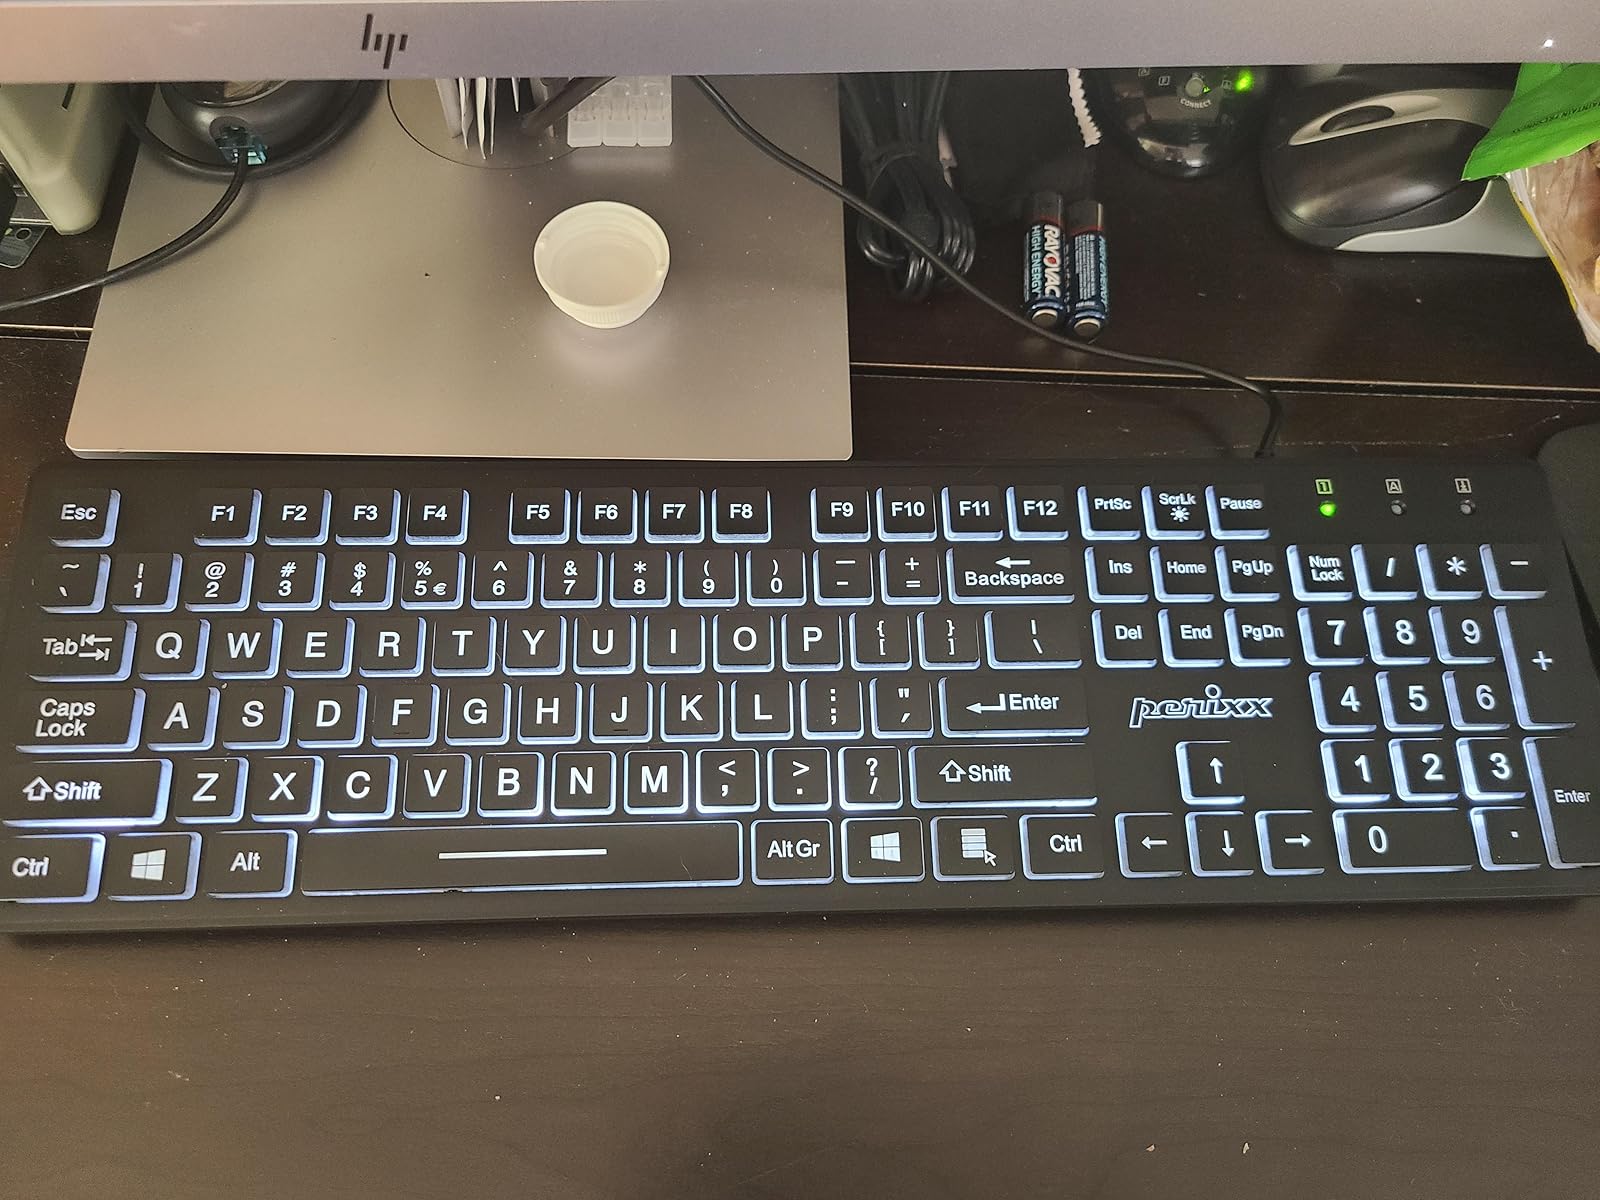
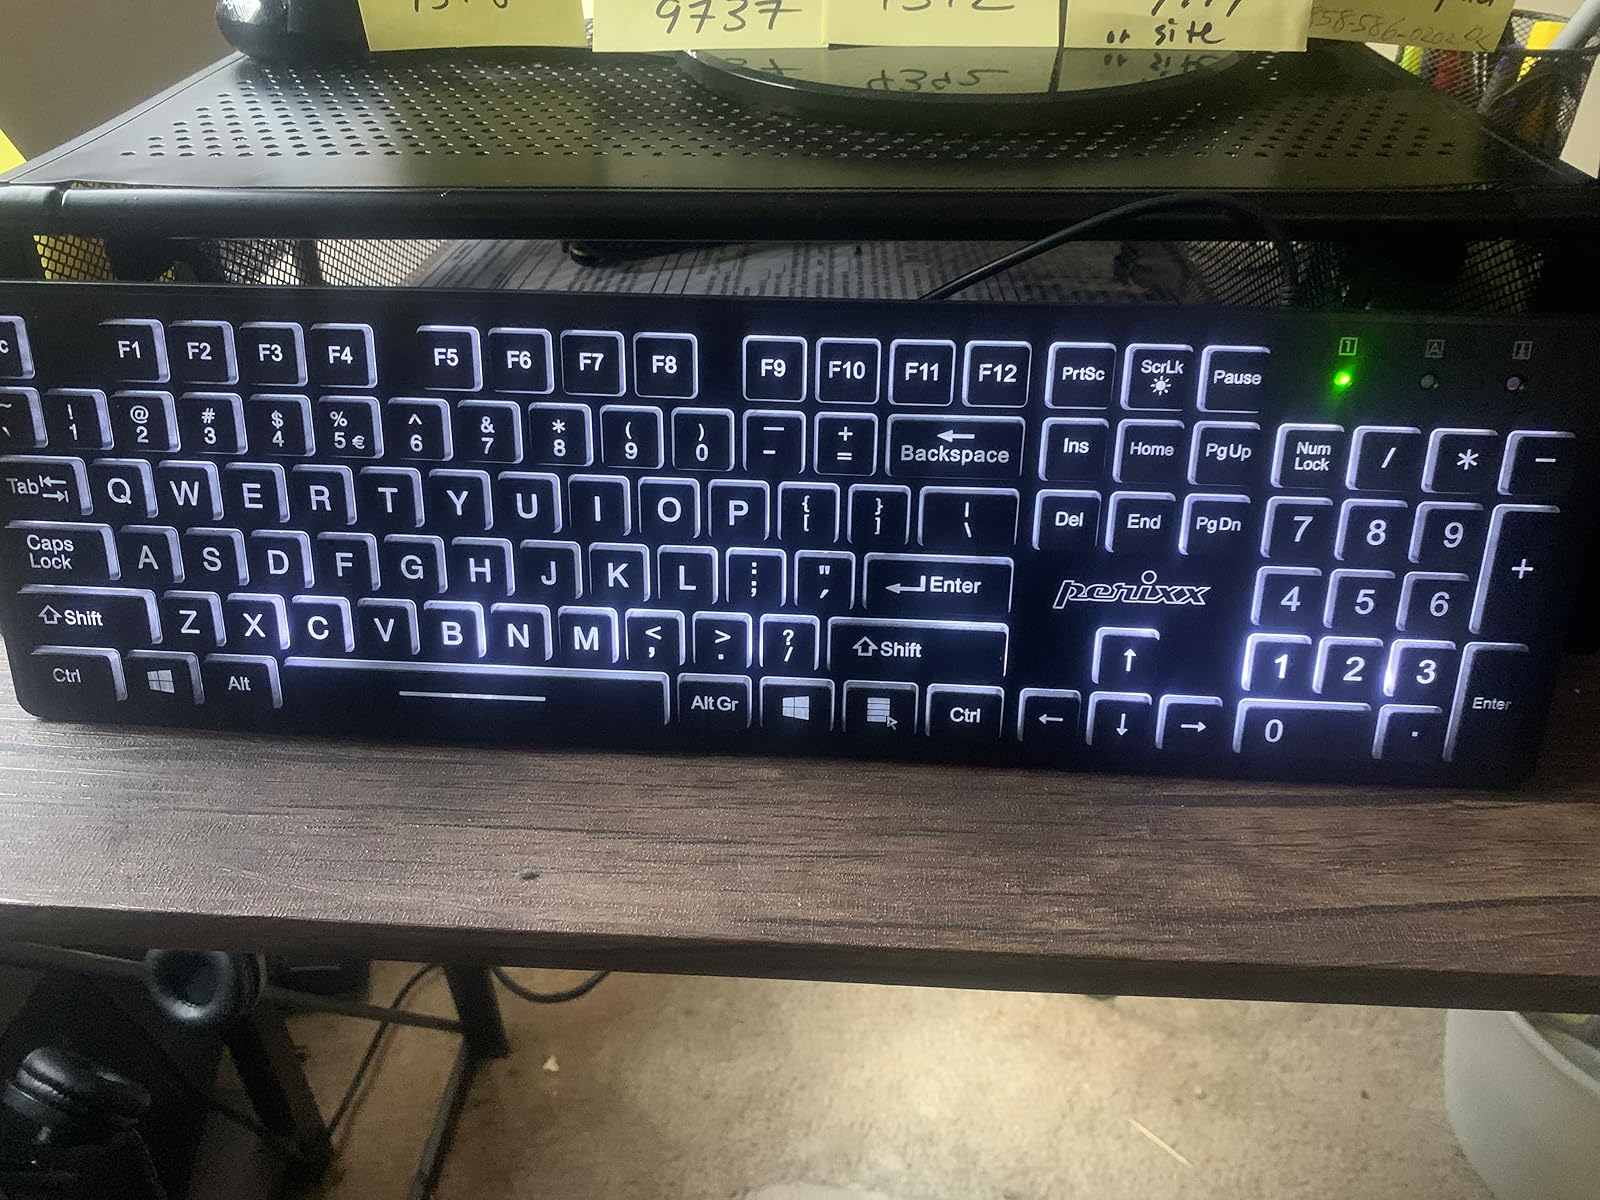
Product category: keyboard
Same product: yes